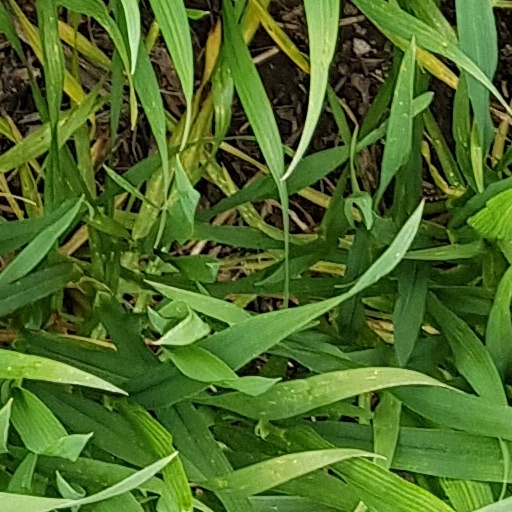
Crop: wheat